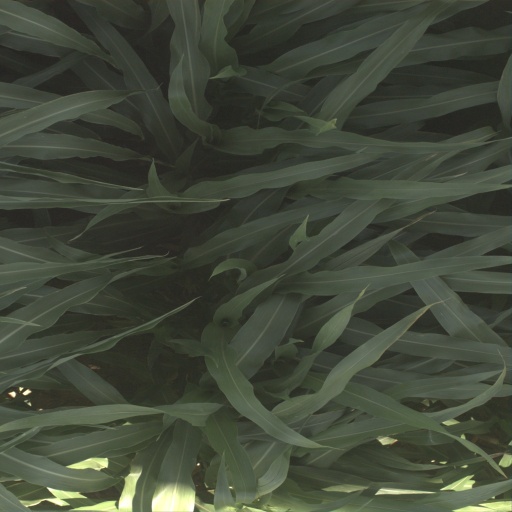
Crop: sorghum